President of Latvia

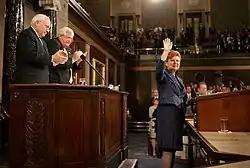
President Vaira Vīķe-Freiberga on 7 June 2006 after an address to a joint meeting of Congress held in her honor at the U.S. Capitol in Washington

The president represents Latvia in international relations, appoints the diplomatic representatives of Latvia, and also receives diplomatic representatives of other countries. The president implements the decisions of the Saeima concerning the ratification of international agreements (Article 41 of the Constitution of the Republic of Latvia).